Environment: real
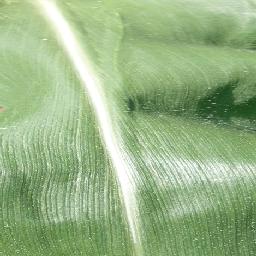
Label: healthy